Walter Hallstein

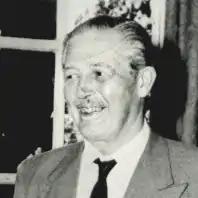
Portrait photograph of Harold Macmillam

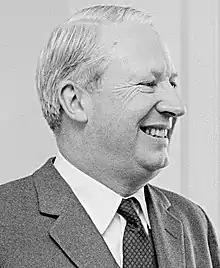
Portrait photograph of Edward Heath 1966

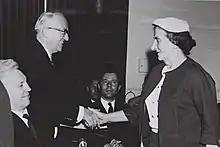
Hallstein with Israel's Prime Minister Golda Meir in 1964

Following a change in the Occupation Statute, the German Foreign Office was re-created in March 1951, but the post of Foreign Minister was filled by Adenauer himself. On 2 April 1951, Hallstein was made the leading civil servant at the newly created Foreign Office. Foreign policy continued to be managed by Adenauer himself with his group of intimates, including Hallstein, Blankenhorn and others. In many respects, Hallstein was the West German Foreign Minister in all but name, but there was a growing awareness that a separate officeholder was needed. Adenauer is said to have considered Hallstein for the position, even though he was not a member of a political party.